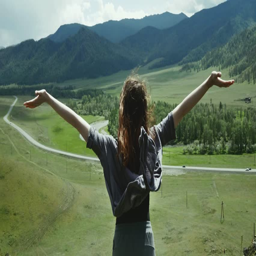
a beautiful girl reaching the top of the mountain , raises her hands and looks at the landscape